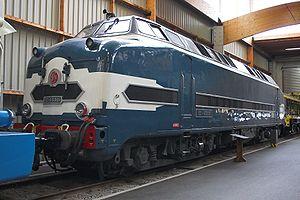
Paul Jean Arzens, né le 28 août 1903 à Paris et mort le 2 février 1990 dans la même ville, à l'âge de 86 ans, est un créateur et designer industriel français.
La Cité du Train - Patrimoine SNCF, à Mulhouse, est le plus grand musée ferroviaire d'Europe.
Les CC 65000 sont une série de vingt locomotives Diesel-électriques commandées par la SNCF le 1ᵉʳ février 1955.
Cet article présente les faits marquants de l'histoire de la commune de La Rochelle située dans l'Ouest de la France.